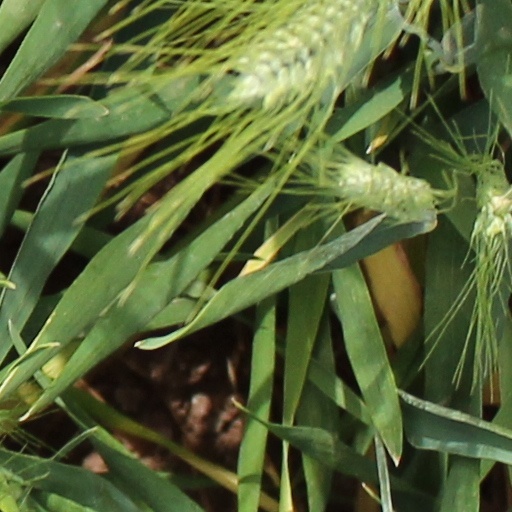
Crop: wheat